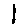
Label: 1